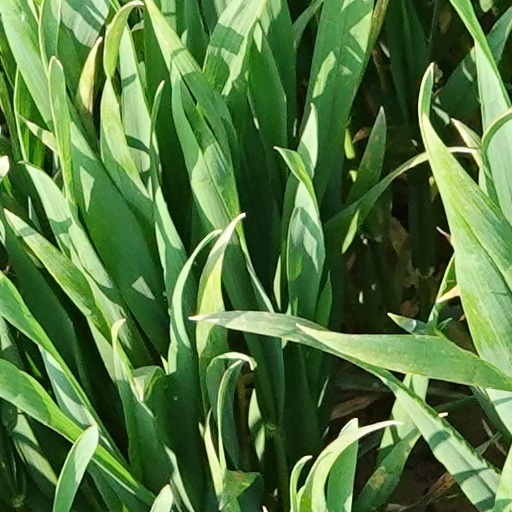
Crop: wheat